Annick Girardin

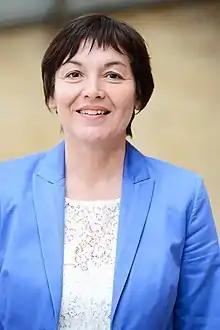

Annick Girardin (born 3 August 1964) is a French politician of the Radical Party who served as Minister of the Sea in the government of Prime Minister Jean Castex (2020–2022), Minister of Overseas France in the government of Prime Minister Édouard Philippe (2017–2020) and Junior Minister for Development and Francophonie in the government of Prime Minister Manuel Valls (2014–2018). She had represented the islands of Saint-Pierre and Miquelon in the French Parliament, in National Assembly from 2007 to 2014, and in the Senate from 2023 to 2024.